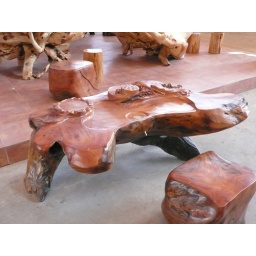
tea table near&amp;quot;stinky water creek&amp;quot; near condos